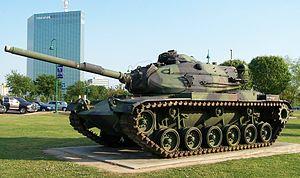
L'armée égyptienne est l'ensemble des forces militaires terrestres de l'Égypte, l'une des quatre branches des Forces armées égyptiennes.